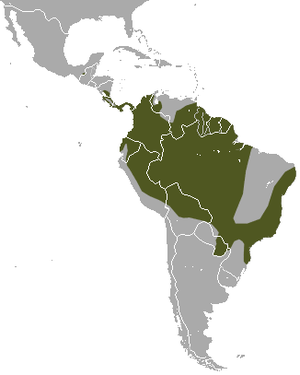
Cette liste commentée recense la mammalofaune en Guyane. Elle répertorie les espèces de mammifères guyanais actuels et celles qui ont été récemment classifiées comme éteintes. Cette liste comporte 250 espèces réparties en douze ordres et 43 familles, dont quatre sont « en danger », sept sont « vulnérables », cinq sont « quasi menacées » et 27 ont des « données insuffisantes » pour être classées.